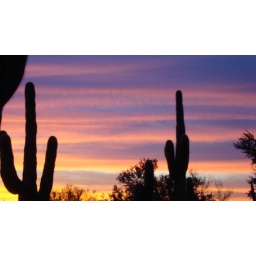
Early in the desert sunsets, the sky is pink and blue and slowly turns to deeper reds and purples and gold.